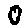
Label: 0